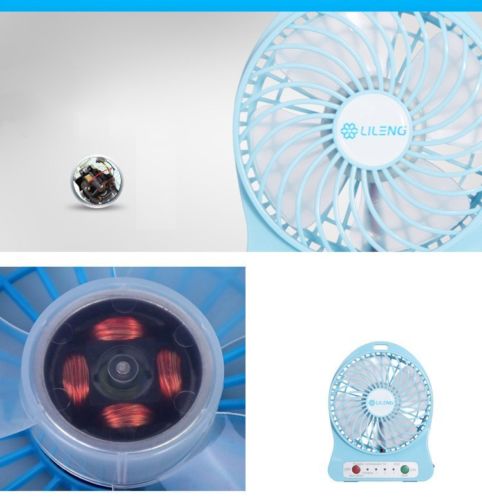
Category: fan